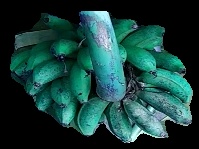
Variety: rasbale
Grade: grade3